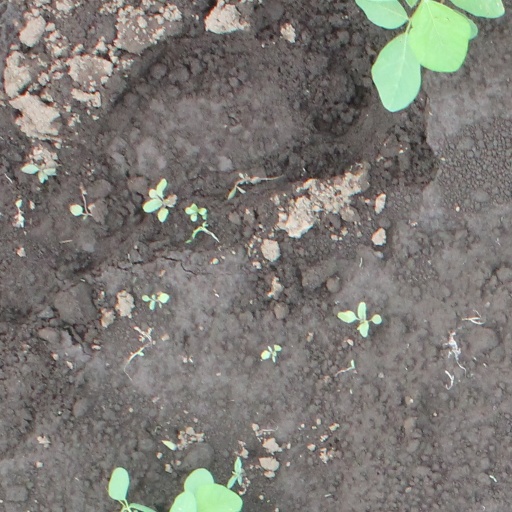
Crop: soybean